Tieri War Memorial

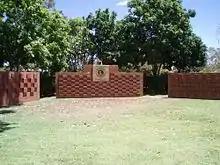
Brick walls, 2006

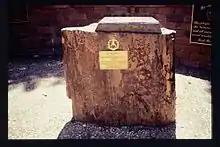
Memorial for "Cliffy" Bond, 2006

The Tieri War Memorial comprises two large pieces of petrified wood. One piece is dedicated as a memorial to those who fought in World War I and World War II and the second piece is dedicated as a memorial to those who served in the Vietnam War, including a brass plaque dedicated to the memory of Cliff ('Cliffy') Bond, who served in Vietnam, Malaya and Borneo.